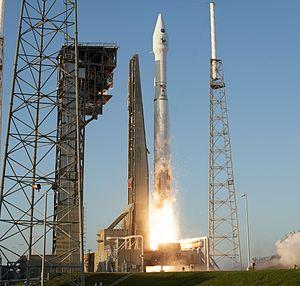
OSIRIS-REx est une mission de la NASA, qui a pour objet d'étudier l'astéroïde Bénou et de ramener un échantillon de sol sur Terre. La sonde spatiale est lancée le 8 septembre 2016 par un lanceur Atlas V 411. Bénou est un astéroïde de type Apollon dont l'orbite croise celle de la Terre.